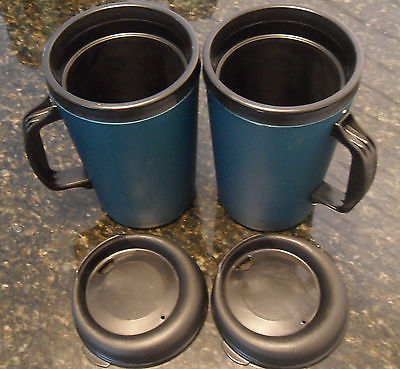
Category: mug